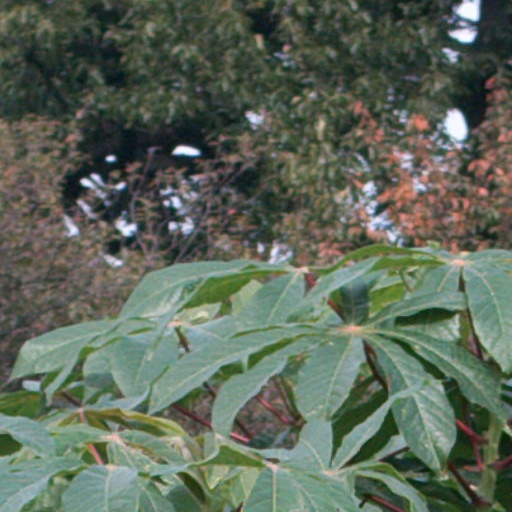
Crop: cassava